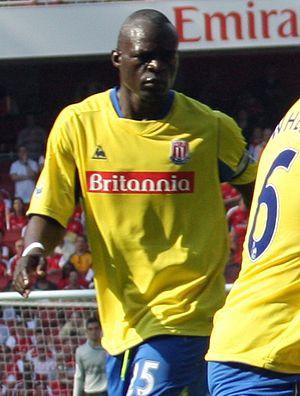
Abdoulaye Diagne-Faye est un footballeur international sénégalais.